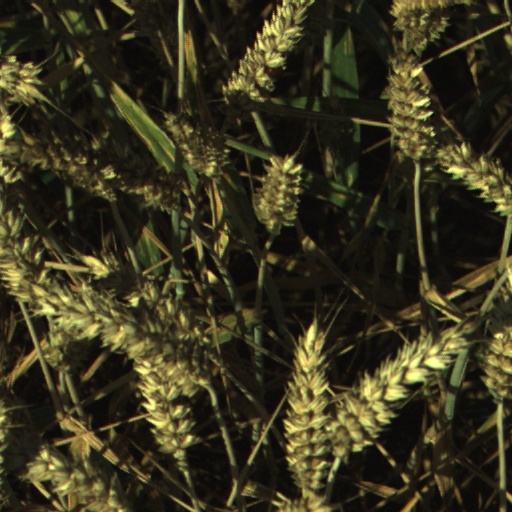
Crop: wheat